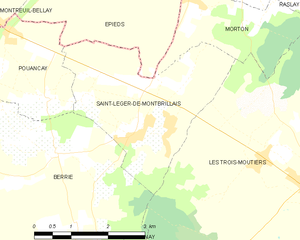
Carte des communes françaises Saint-Léger-de-Montbrillais